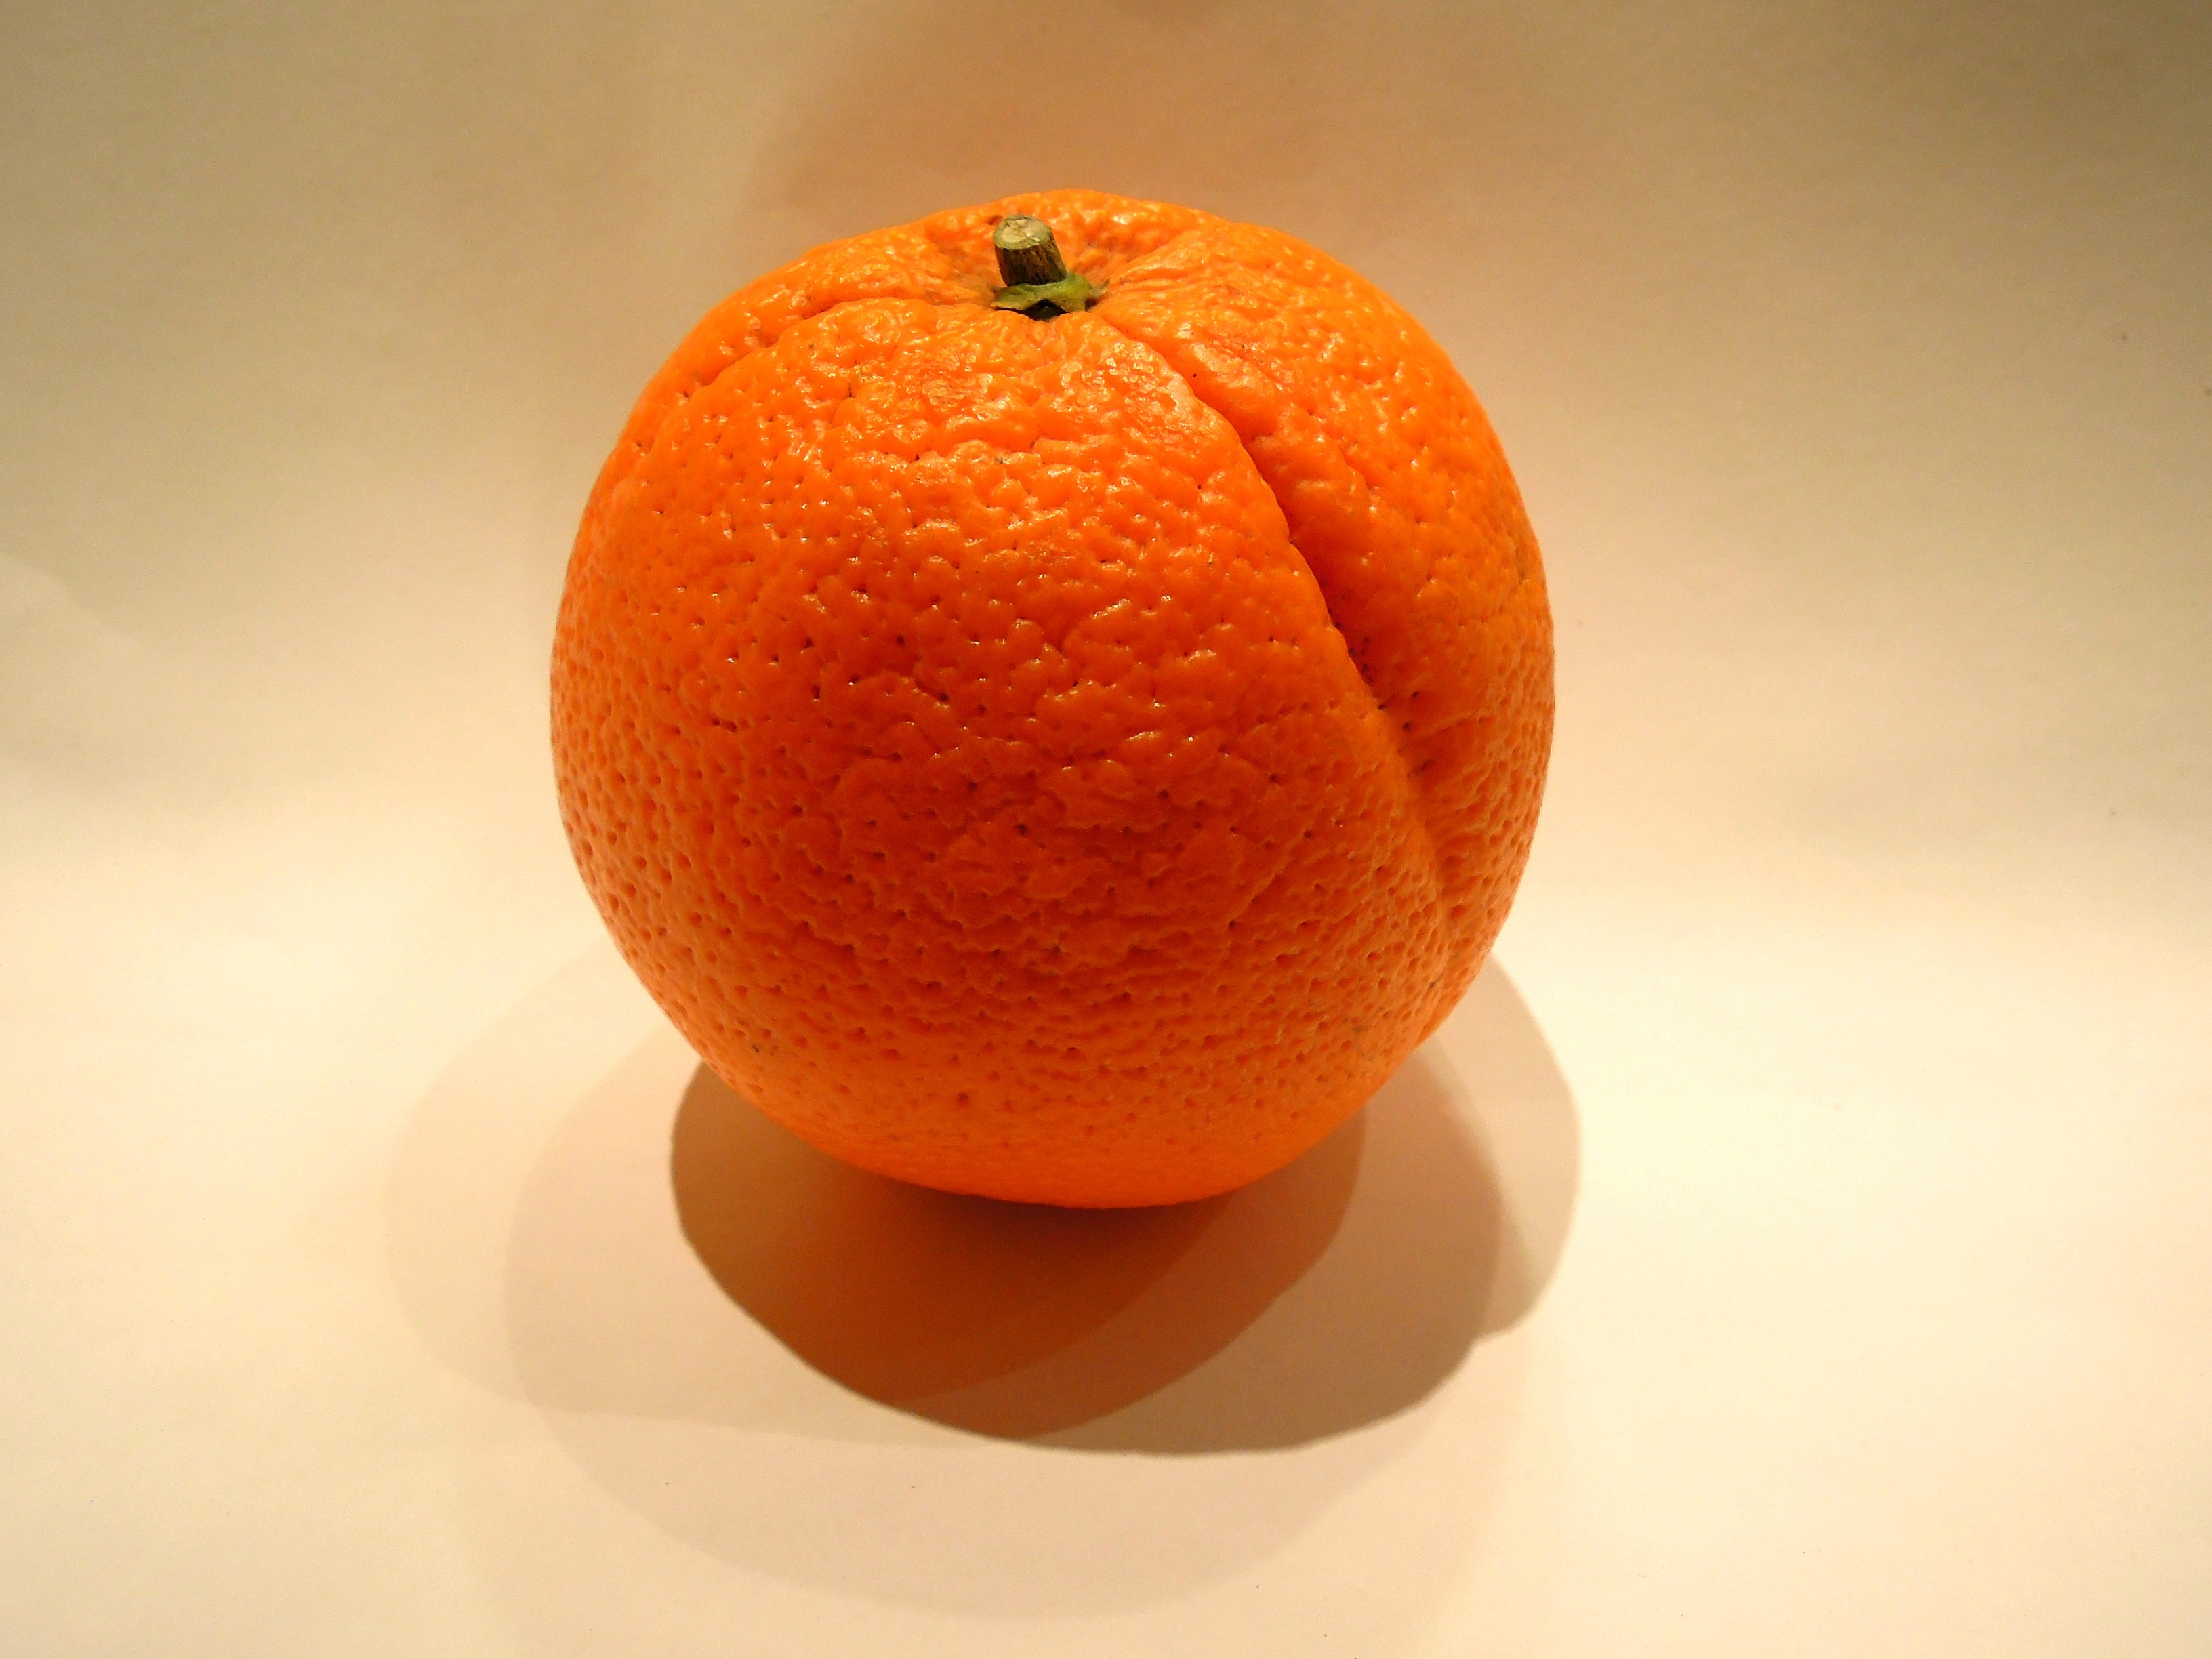
plant, fruit, orange, food, produce, shadows, tangerine, clementine, citrus, flowering plant, bitter orange, mandarin orange, land plant, tangelo